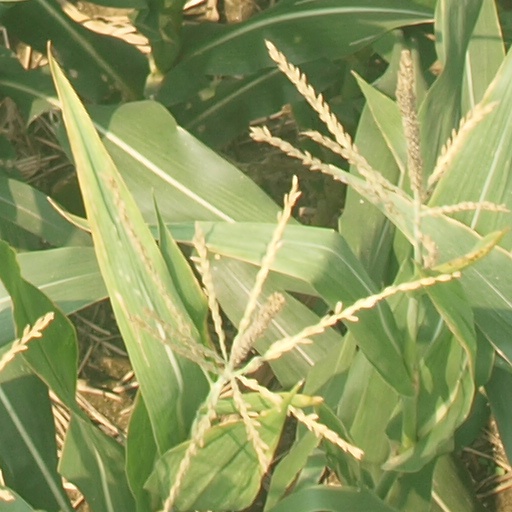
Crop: maize; corn